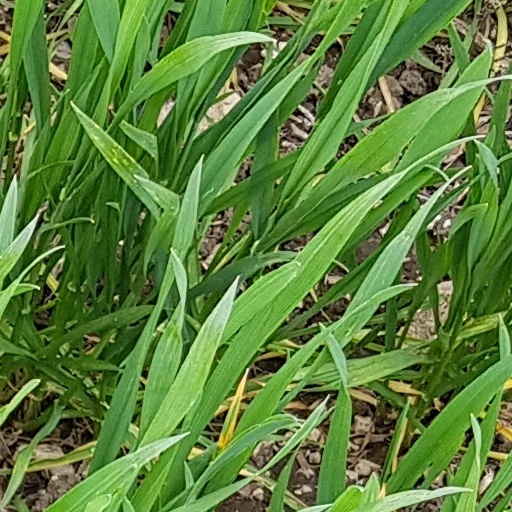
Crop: wheat